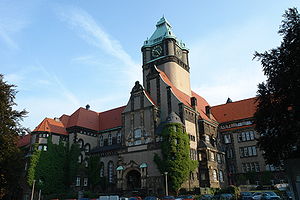
Technische Universität Dresden
Georg-Schumann-Bau, en af de markante auditoriebygninger. Har tidligere fungeret som landsret og fængsel.
Det Technische Universität Dresden er med 35.000 studerende det største universitet i den tyske delstat Sachsen. Universitetets største campus er placeret i Dresden, ca. 3 km syd for den historiske bydel og Elbens bred. På trods af navnet rækker studie- og forskningsområderne bredt ud over de tekniske videnskaber og de 14 fakultulteter fordeler sig indenfor de fire kerneområder: Ingeniørvidenskab, humaniora, naturvidenskab og lægevidenskab. TU Dresden er med i TU 9, sammenslutningen af de 9 største tekniske universiteter i Tyskland.